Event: Nepal Earthquake
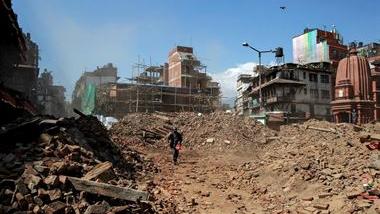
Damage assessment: damage